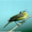
Label: bird